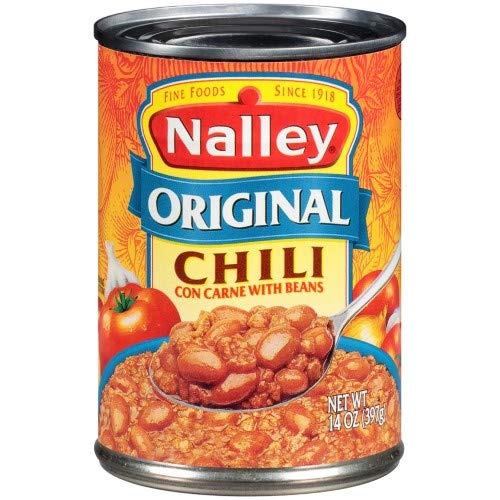
Item Name: Chili Con Carne With Beans (Pack of 20)
Value: 280.0
Unit: Fl Oz

Price: 2.29